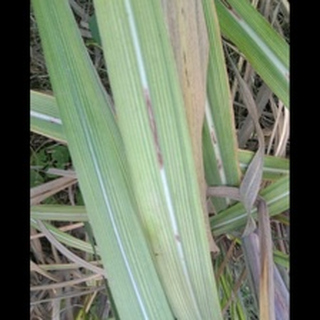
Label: sugarcane_red_rot